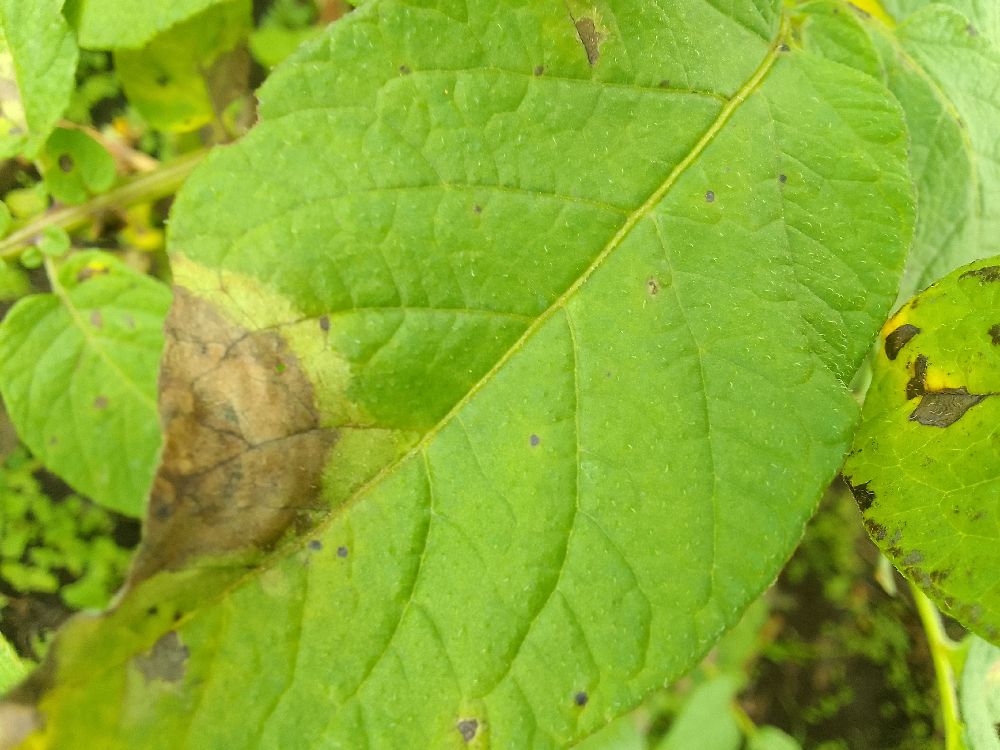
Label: Late blight